Kelly Kelly

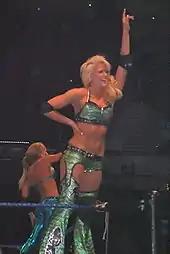
Blank during a house show in June 2008

Kelly and Knox progressed into a storyline with CM Punk in September, in which Kelly developed a liking for Punk, flirting with him and watching his matches, and Knox became increasingly jealous. This led to a match between Knox and Punk, during which Kelly cheered for Punk. At December to Dismember, Kelly and Knox faced Ariel and Kevin Thorn in a mixed tag team match, during which Knox refused to tag in before leaving her. On the following episode of "ECW", Kelly defeated Ariel with a roll-up in her first singles match. Afterward, Knox made his way to the ring with flowers, but ended up performing his signature swinging reverse STO on her, ending their relationship and giving her a scripted injury—removing her from television for six weeks.